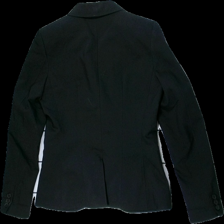
View: back
Type: Blazer
Category: Ladies
Brand: H&M
Colors: Black
Material: 59%cotton, 41% polyester
Cut: Regular
Size: 40
Stains: Minor
Price range: <50
Recommended usage: Reuse